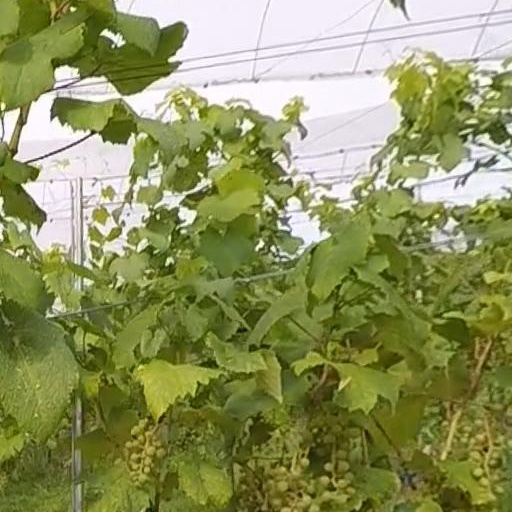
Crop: grape